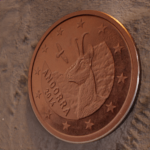
Coin value: 1cent
Country: ad
Edition: standard